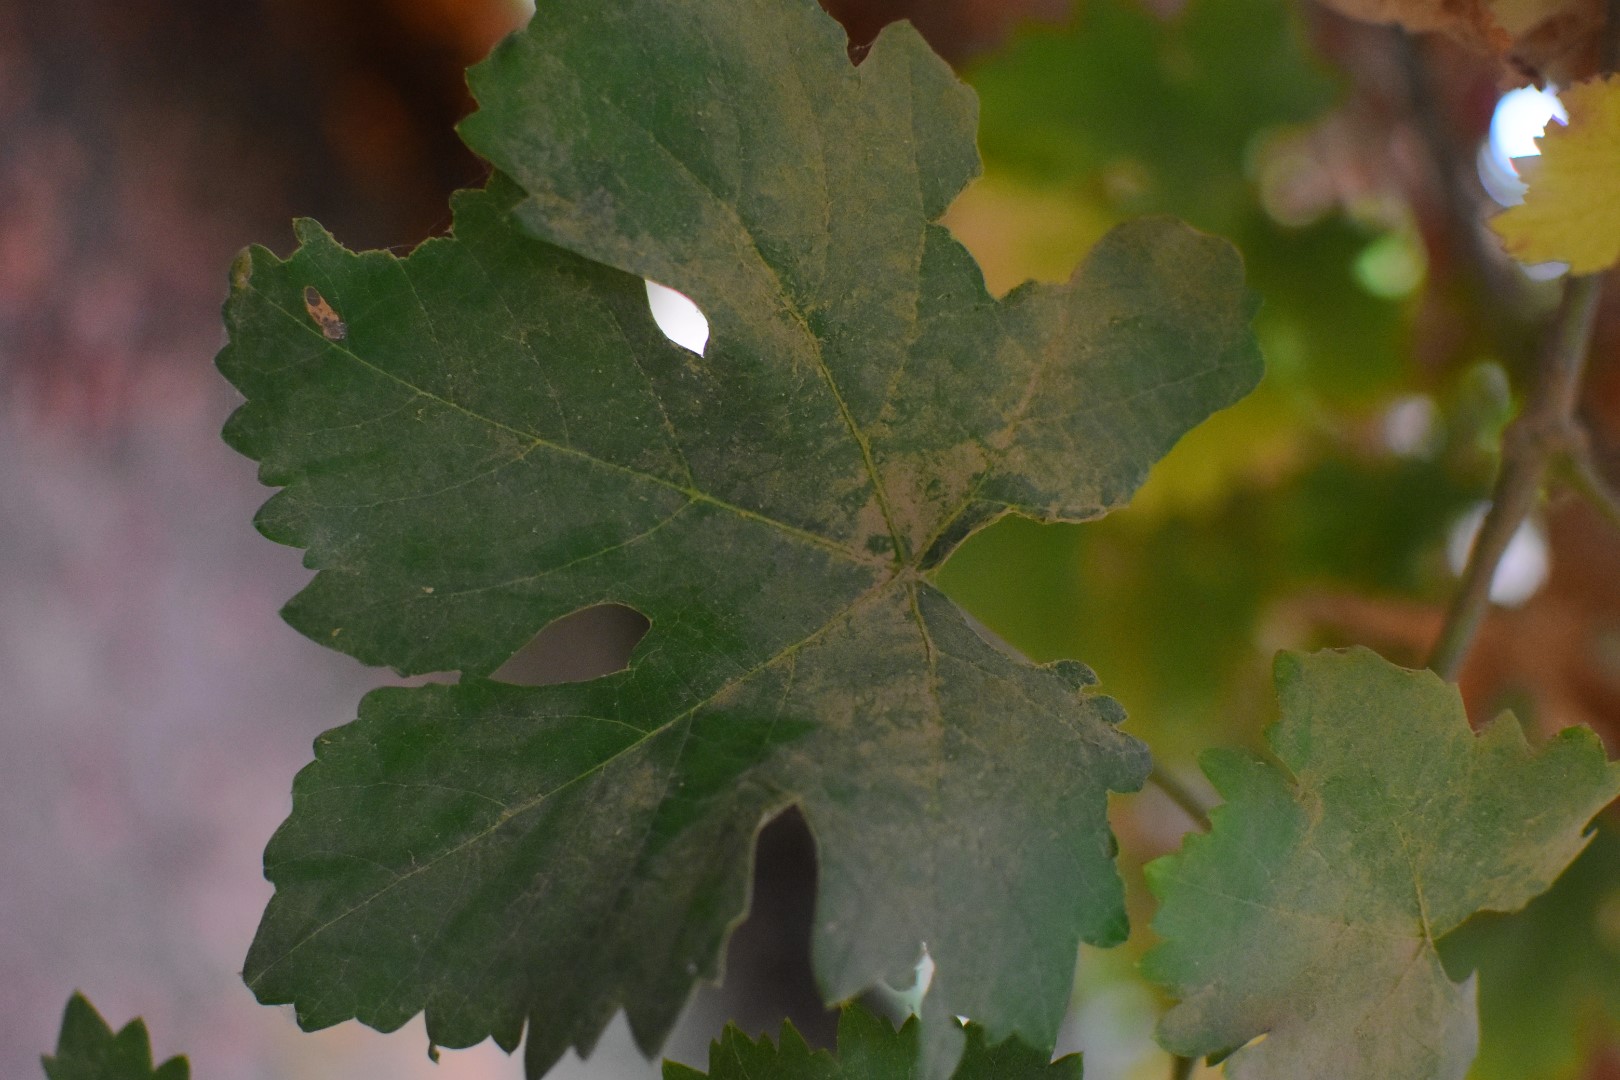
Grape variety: Aswud Balad